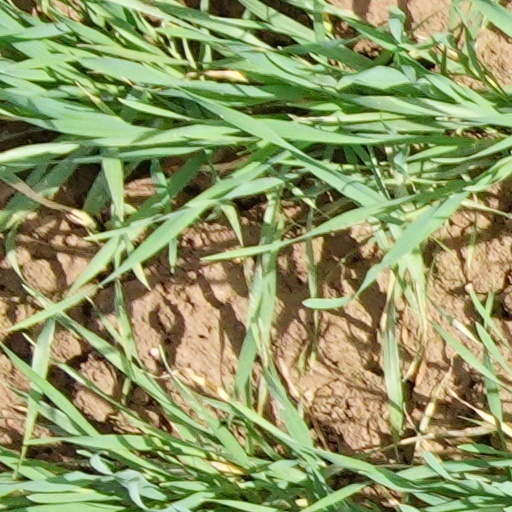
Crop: wheat